Gregory's General Store

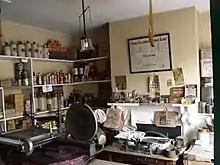
Inside the store

Gregory's General Store is an exhibit at the Black Country Living Museum. It once occupied numbers 89 & 90 Lawrence Lane, Old Hill, and was rebuilt on the museum site in 1980. It is set as it would have been in 1925.